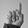
ASL letter: D